Mount Perchot

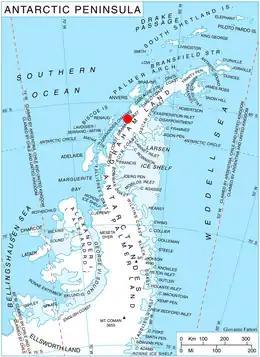
Location of Magnier Peninsula on Graham Coast, Antarctic Peninsula.

Mount Perchot is a mountain, 2,040 m, surmounted by Lisiya Ridge, a prominent ridge extending in a general north–south direction, standing 4 nautical miles (7 km) southeast of Magnier Peaks on Magnier Peninsula, Graham Coast in Graham Land, Antarctica. Discovered by the French Antarctic Expedition, 1908–10, and named by Charcot for Monsieur Perchot, an acquaintance who donated seventy pairs of boots to the expedition.